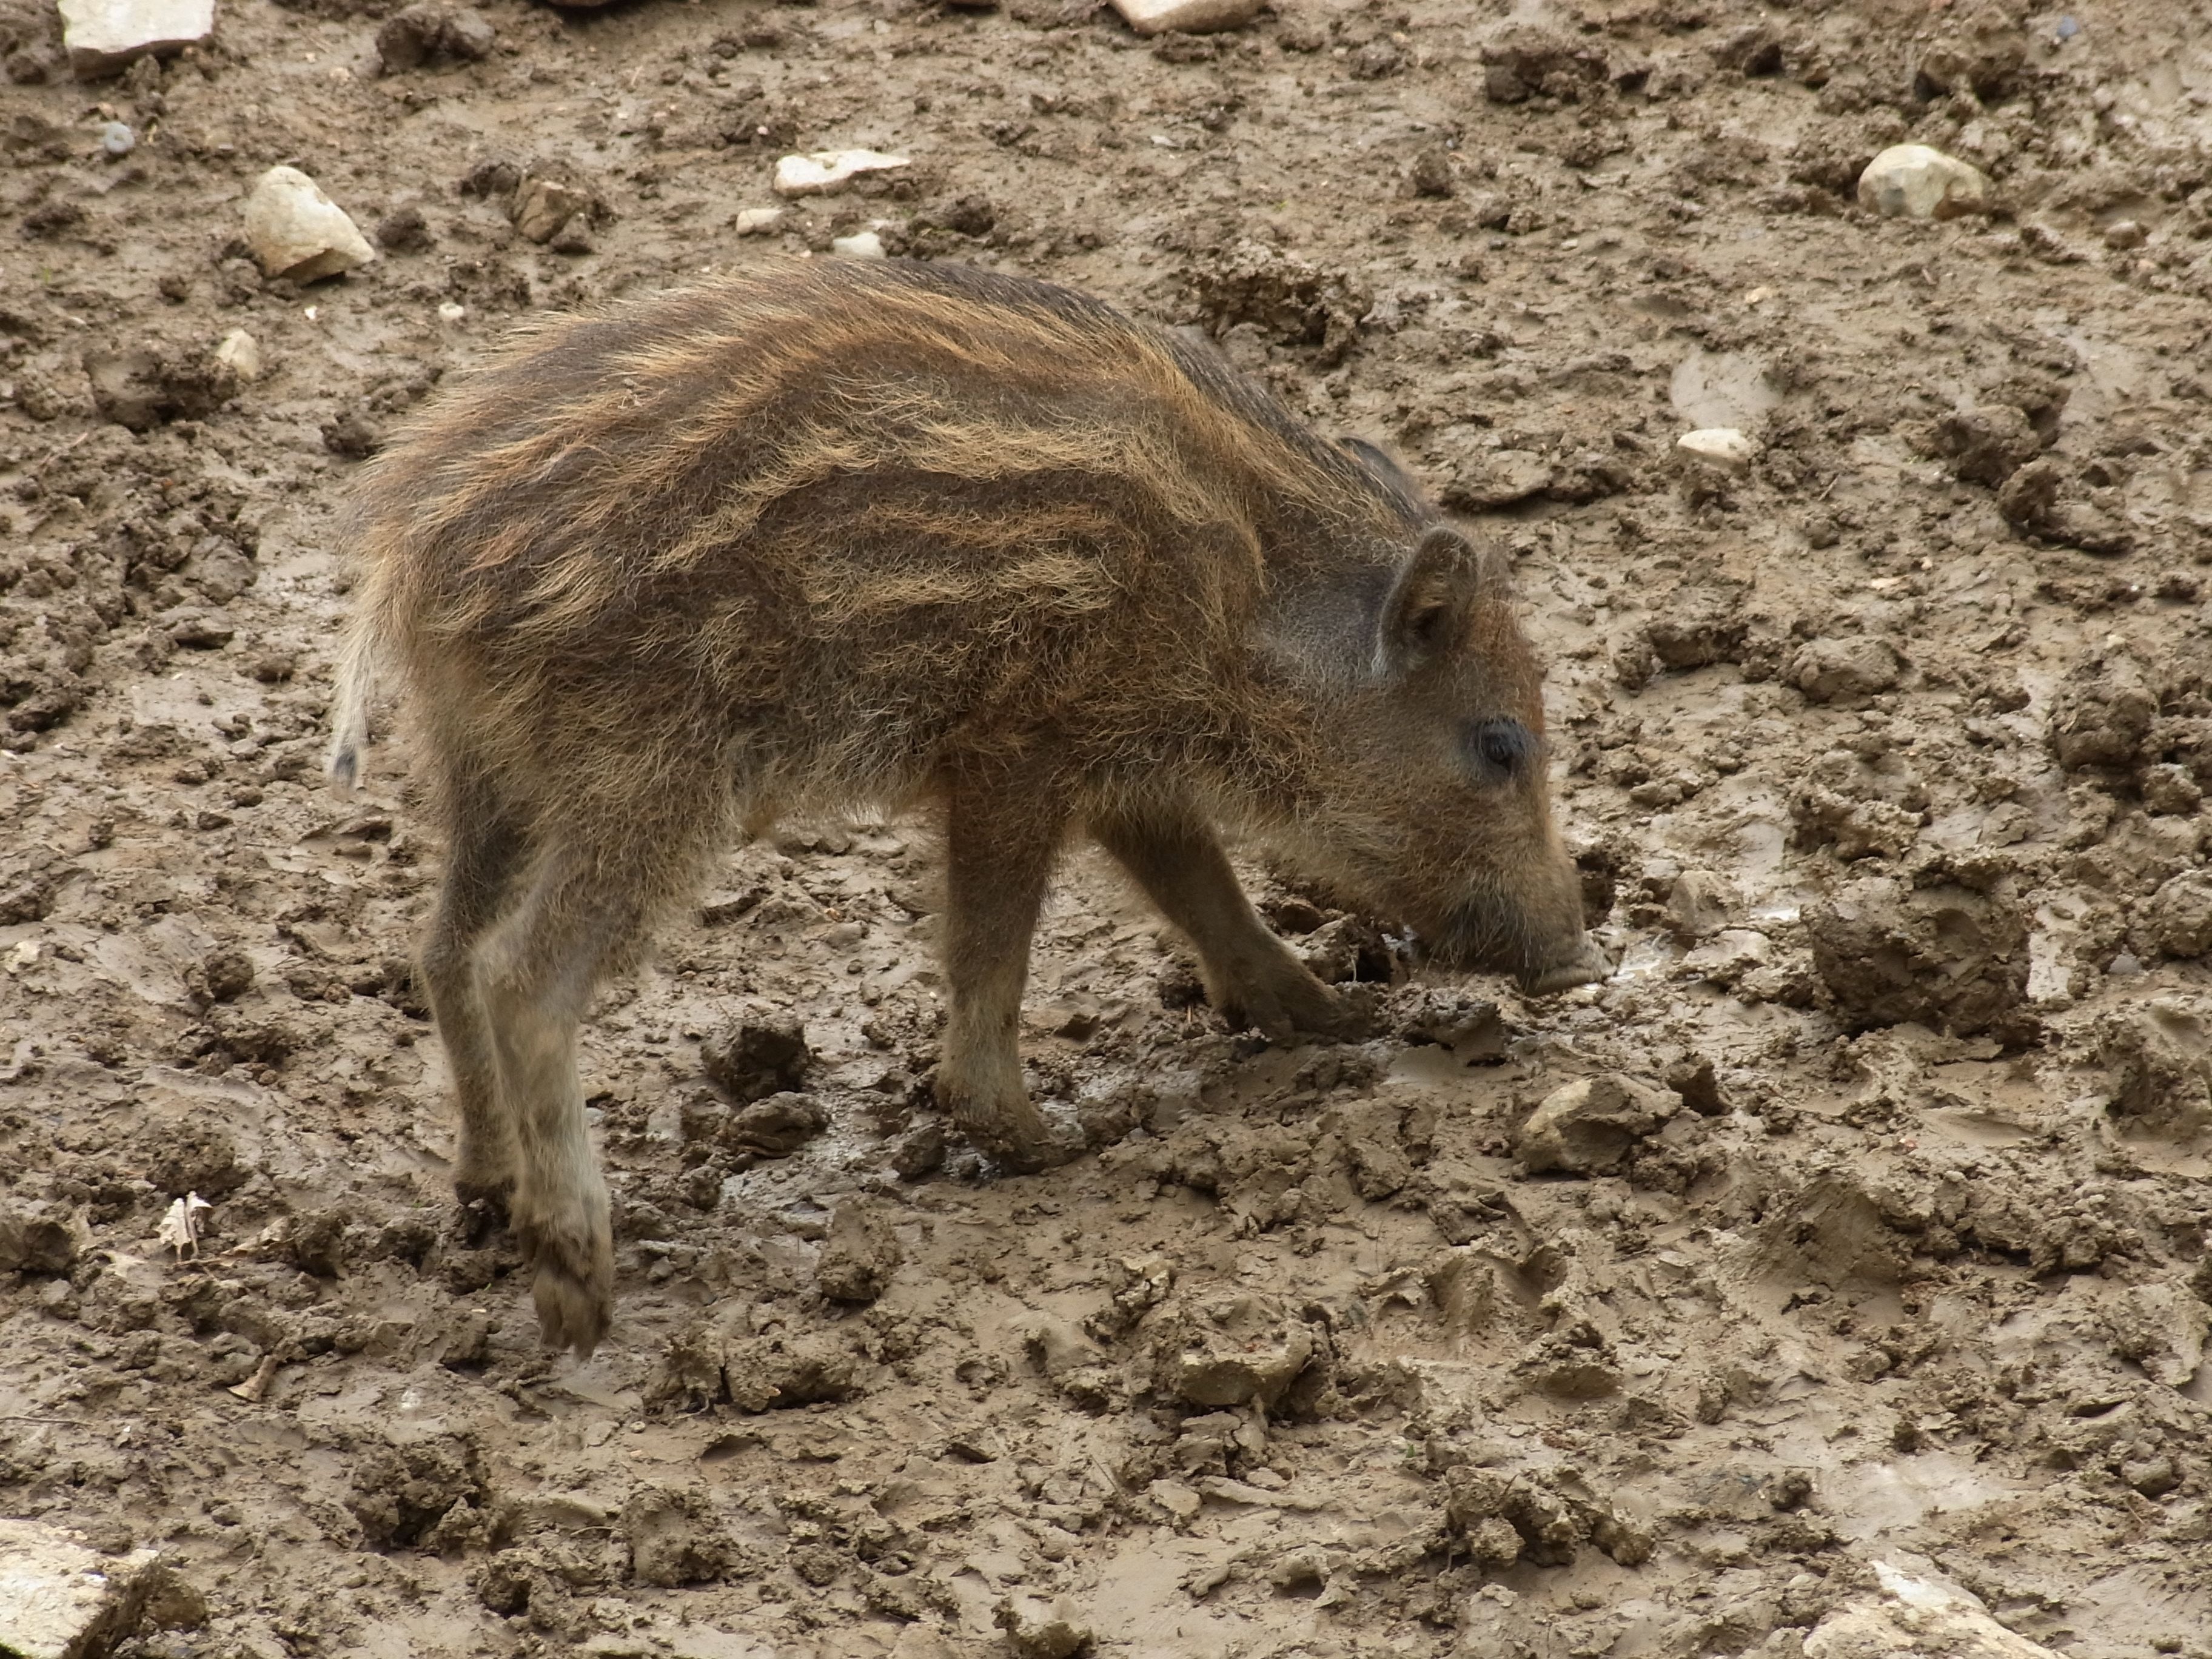
wildlife, soil, mammal, fauna, boar, vertebrate, pig, wild boar, launchy, pig like mammal, peccary